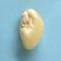
Maize quality: Good